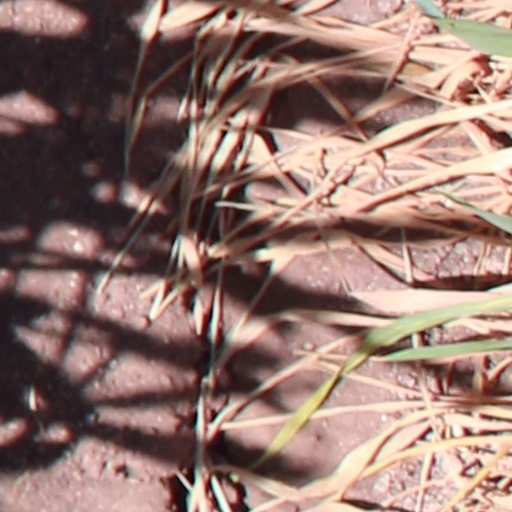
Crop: wheat